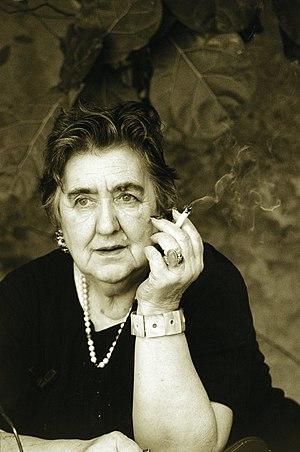
Claude Garache est un artiste peintre, graveur et lithographe français né le 20 janvier 1930 à Paris.
Alda Merini, née le 21 mars 1931 et morte le 1ᵉʳ novembre 2009 à Milan, est une poétesse et femme de lettres italienne contemporaine.